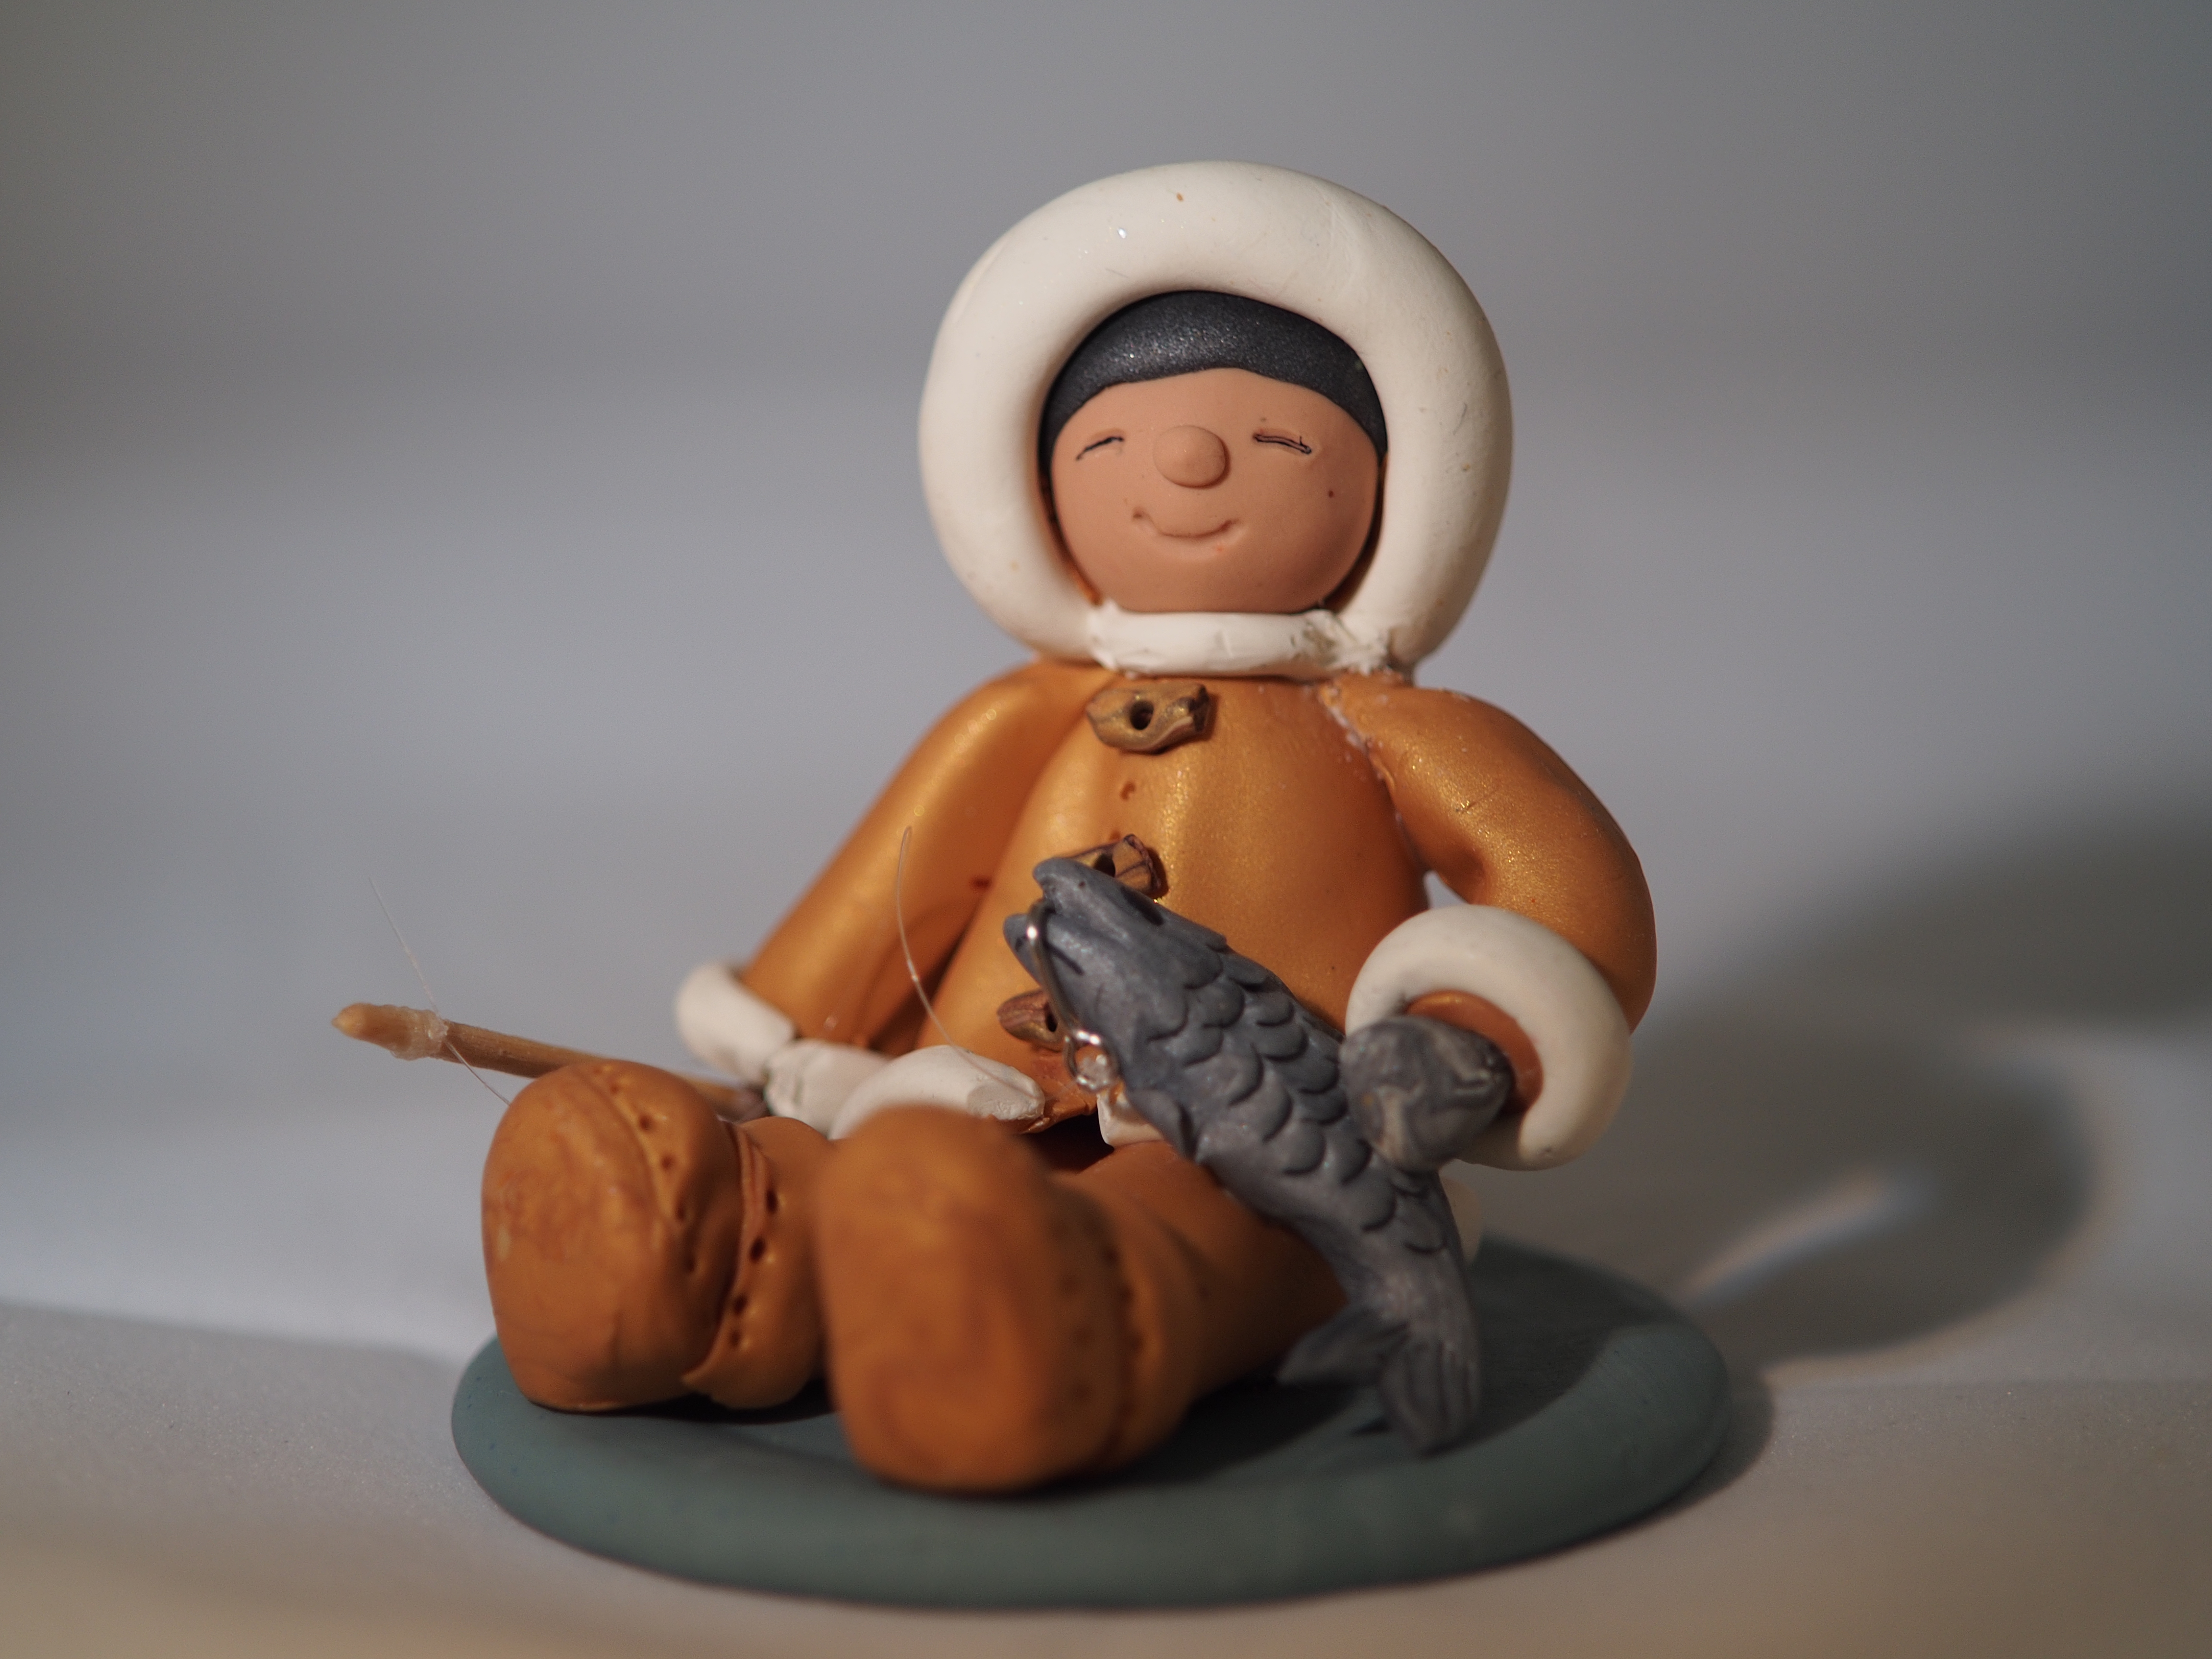
pen, toy, 50mm, figurine, olympus, pentax, f28, epl5, 110, human positions